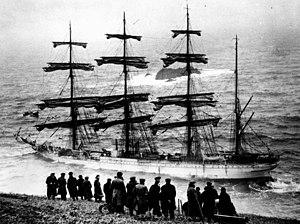
Le Herzogin Cecilie est un célèbre quatre-mâts barque construit en 1902 sur le chantier naval Rickmers AG à Bremerhaven pour l'armement Norddeutscher Lloyd de Brême. Il a été conçu pour servir en même temps de navire-école pour l'apprentissage à la voile des cadets de la marine marchande de l'Empire allemand et de cargo à grain.